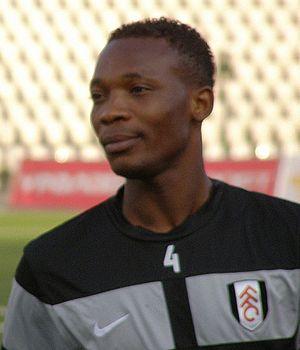
John Paintsil, né le 15 juin 1981 à Kumasi, est un footballeur ghanéen. Il joue au poste d'arrière latéral droit avec l'équipe du Ghana.